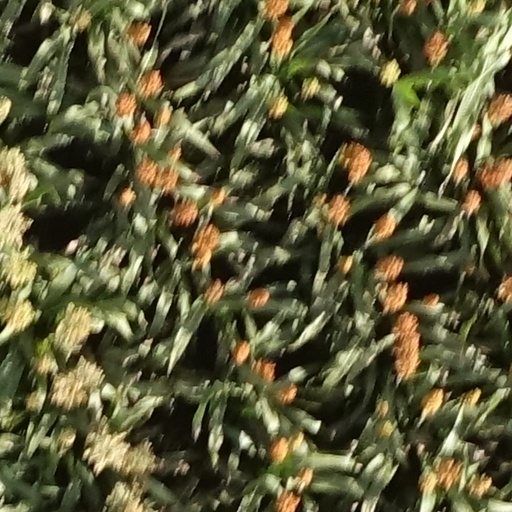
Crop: sorghum